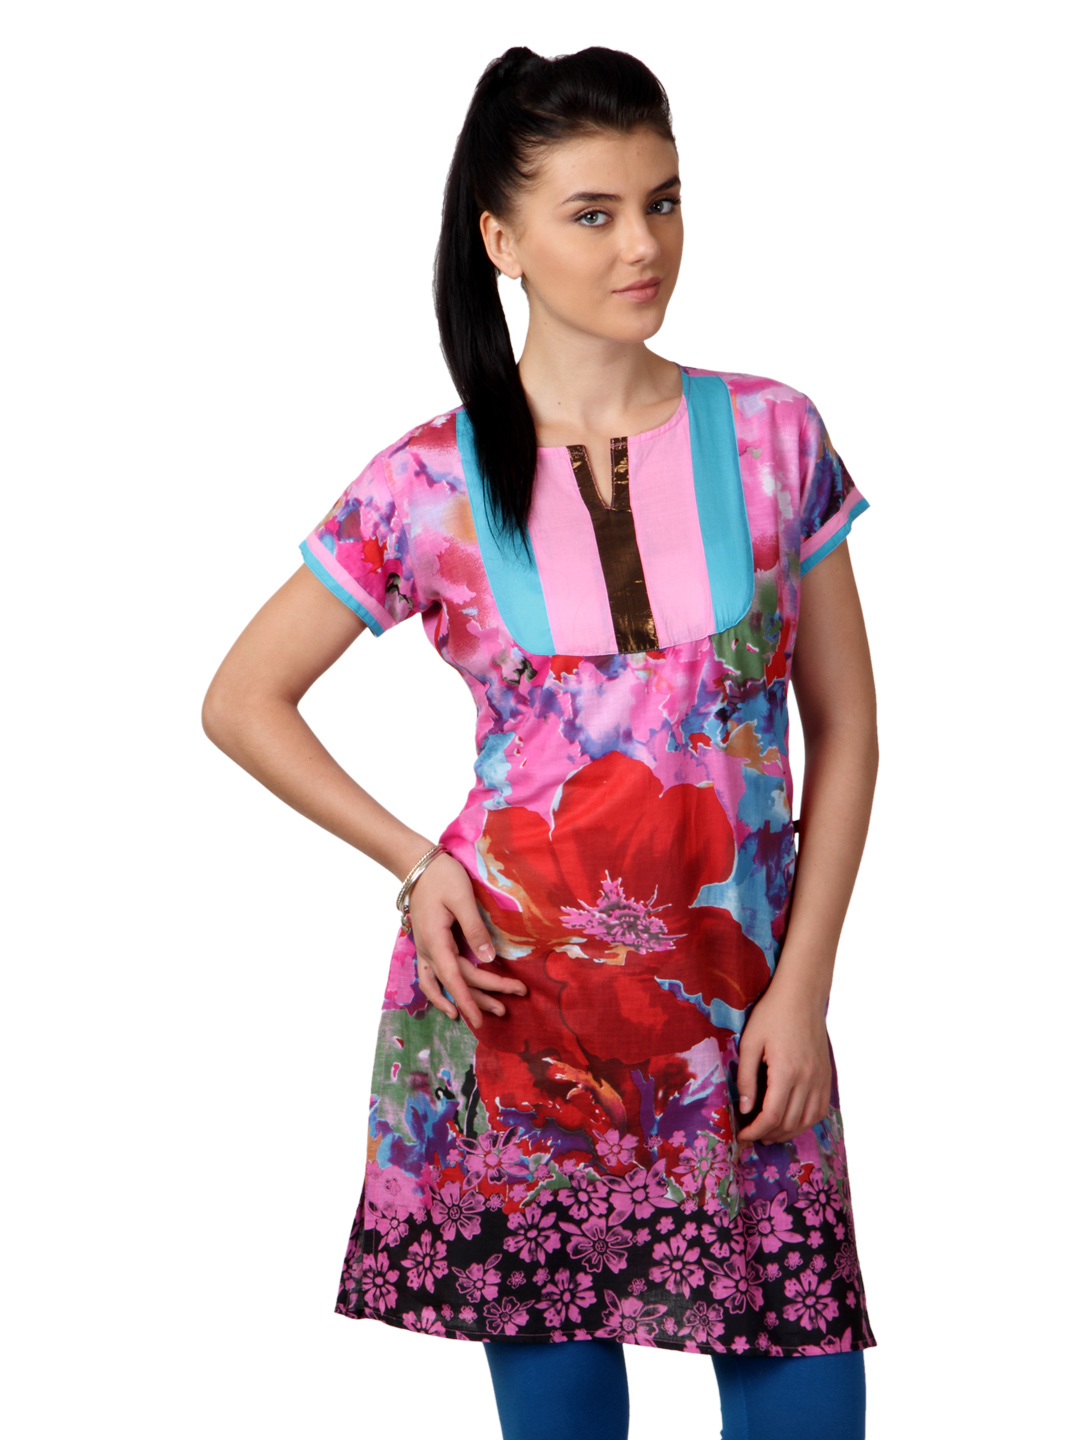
Shree Women Pink Printed Kurta
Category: Apparel / Topwear / Kurtas
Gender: Women
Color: Pink
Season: Fall 2012
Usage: Ethnic